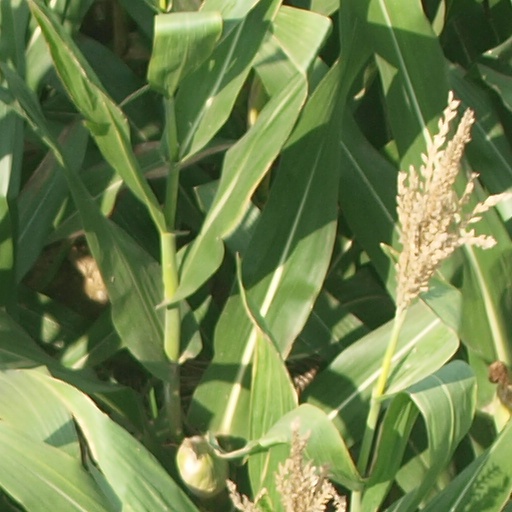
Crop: maize; corn